Yinzhen railway station

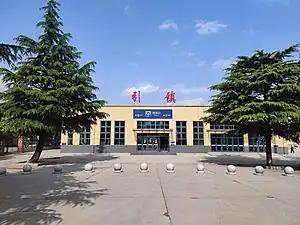
Exterior of the station in 2023

Yinzhen railway station is a railway station in , Chang'an District, Xi'an, Shaanxi, China.